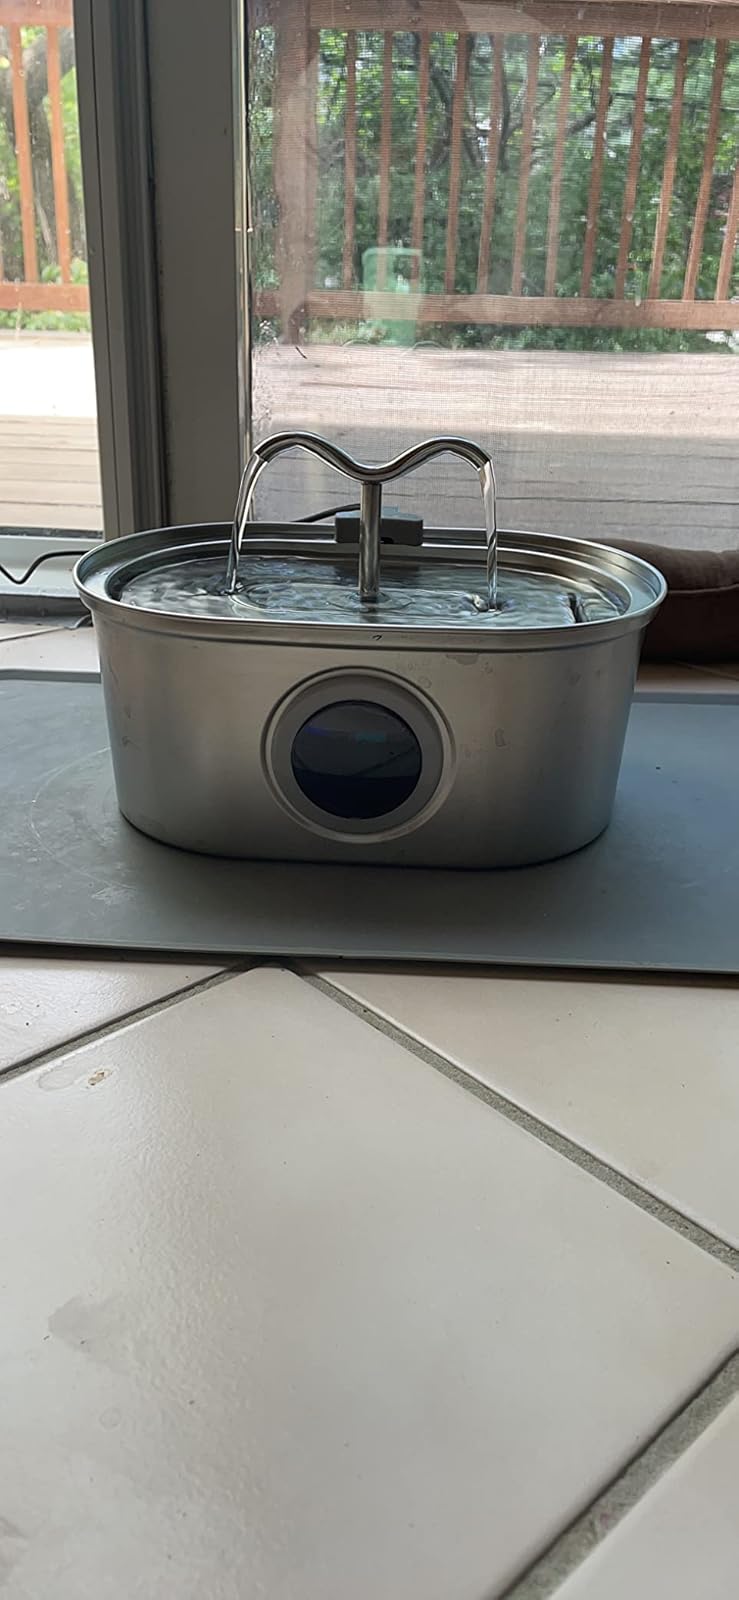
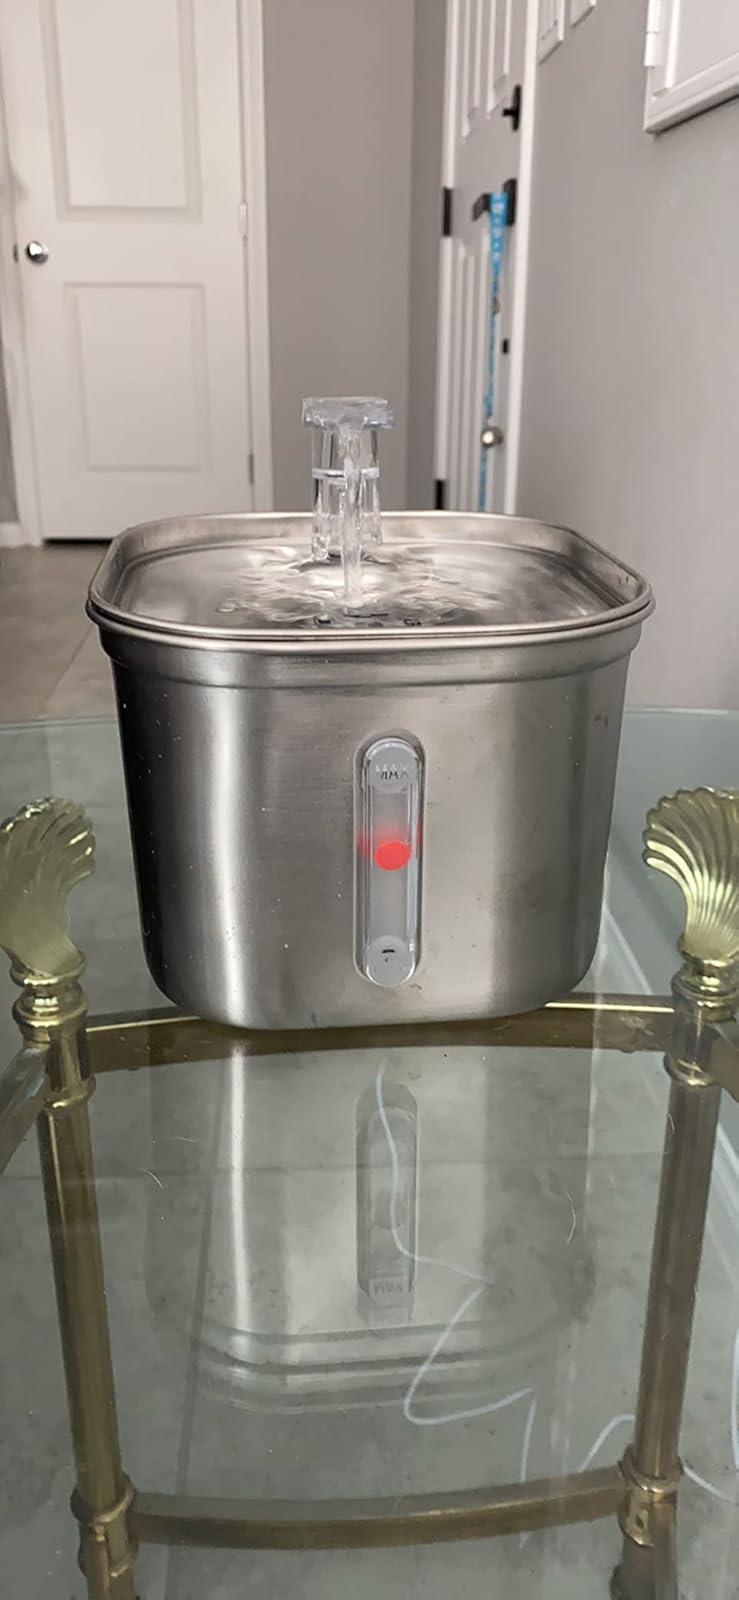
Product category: items_bowl
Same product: no